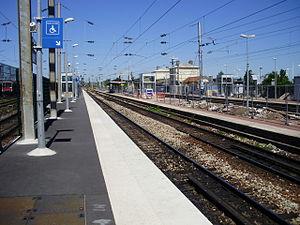
Gare de Mitry - Claye, à Mitry-Mory, Seine-et-Marne, France (vue générale depuis l'extrémité sud-ouest du quai 5 utilisé par les trains de la ligne B du RER)
La gare de Mitry - Claye est une gare ferroviaire française de la ligne de La Plaine à Hirson et Anor, située sur le territoire de la commune de Mitry-Mory, dans le département de Seine-et-Marne en région Île-de-France. Elle dessert également Claye-Souilly, chef-lieu de canton situé à quatre kilomètres au sud.